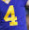
Number: 4